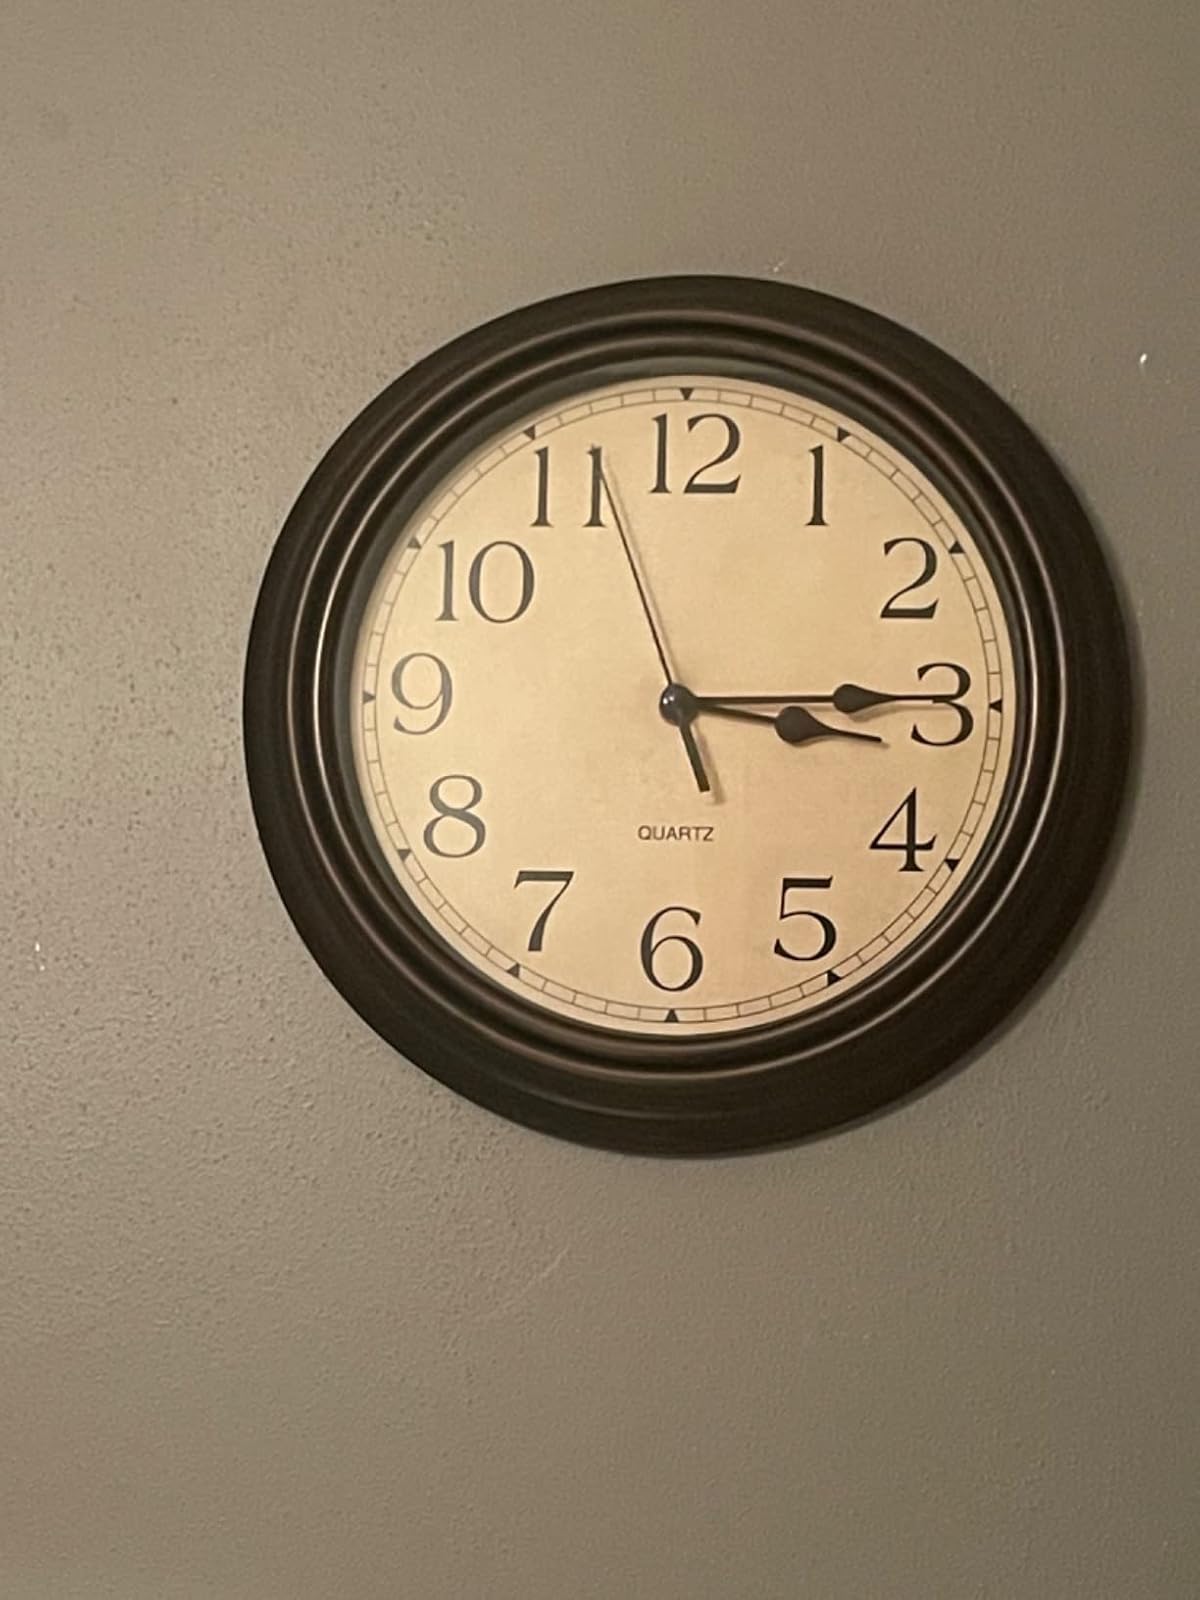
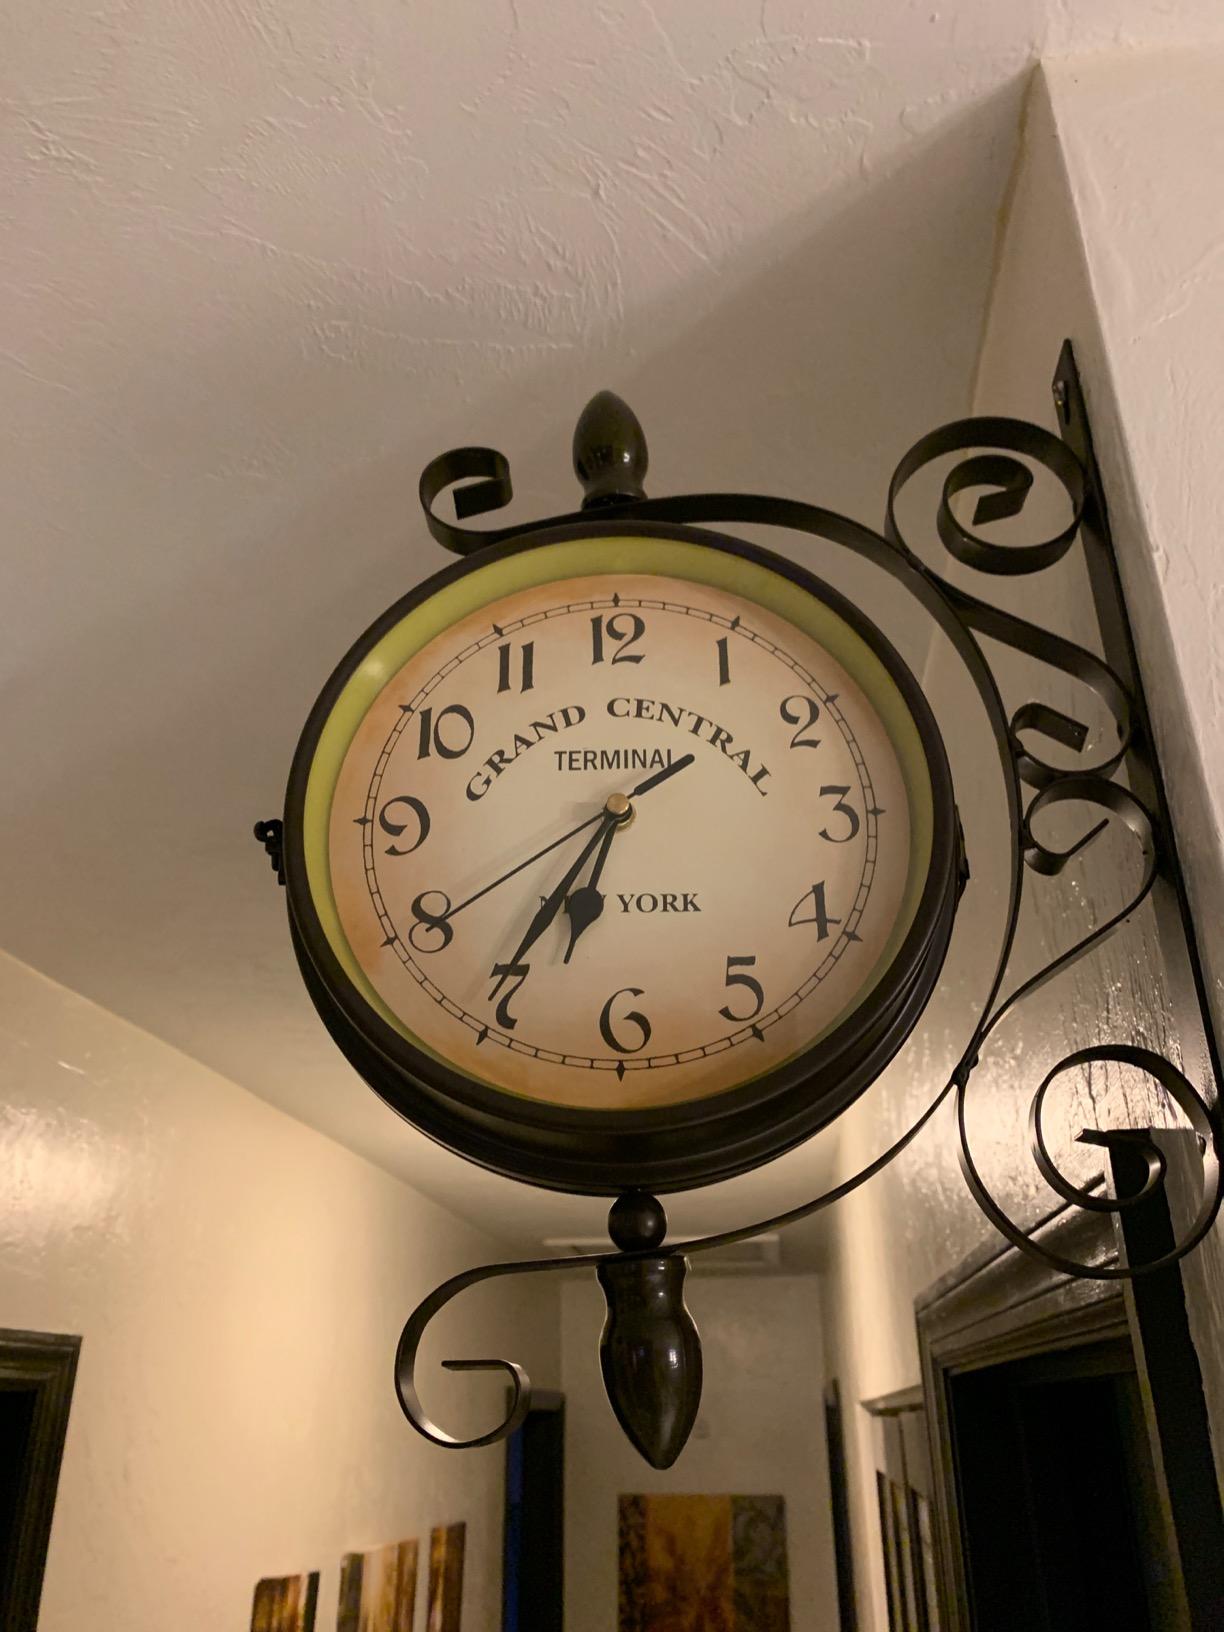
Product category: clock
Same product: no